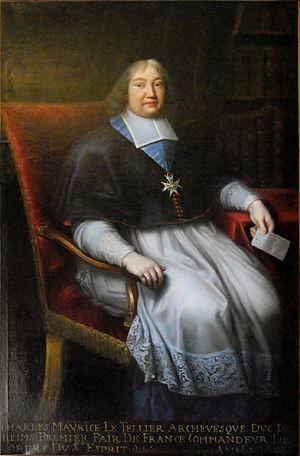
Portrait de Charles-Maurice Le Tellier, archevêque de Reims
Charles Maurice Le Tellier, né à Turin dans les États de Savoie le 16 juillet 1642 et mort à Reims le 22 février 1710 est un homme d'Église français des XVIIᵉ et XVIIIᵉ siècles. Pair de France, il est archevêque-duc de Reims de 1671 à sa mort.